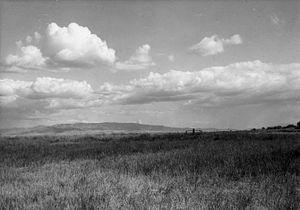
Fort Hall a été construit en 1834 par l'explorateur Nathaniel Jarvis Wyeth sur la piste de l'Oregon, sur le bord de la rivière Snake au sud de l'Idaho. C'est un point de passage important, qui a été inclus dans la réserve indienne de Fort Hall. C'est l'endroit où la piste venant de l'est se sépare soit vers le nord-ouest vers l'Oregon, soit vers le sud-ouest vers la Californie.